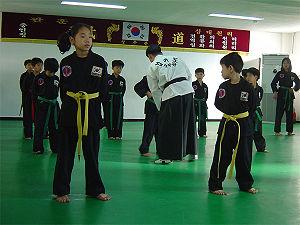
Dojang est un terme utilisé dans les arts martiaux coréen, comme le taekwondo, le Kuk Sool Won et l'hapkido, qui désigne la salle d'entrainement officielle. Il est généralement utilisé comme le lieu de rencontre formelle pour les étudiants d'un art martial pour suivre la formation, les examens et autres rencontres.